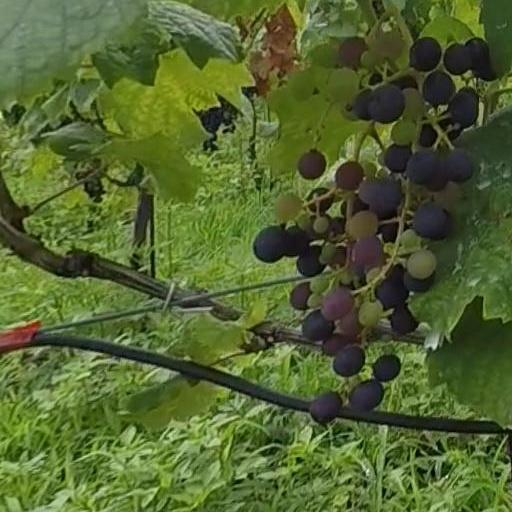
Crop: grape